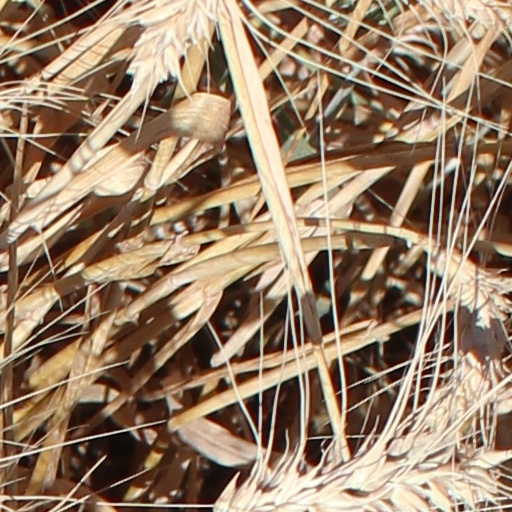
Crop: wheat